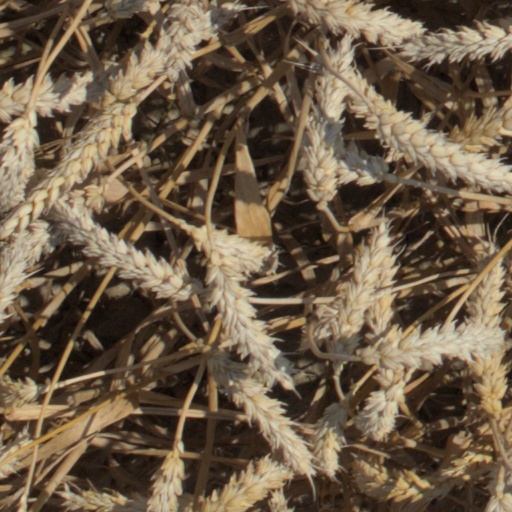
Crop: wheat